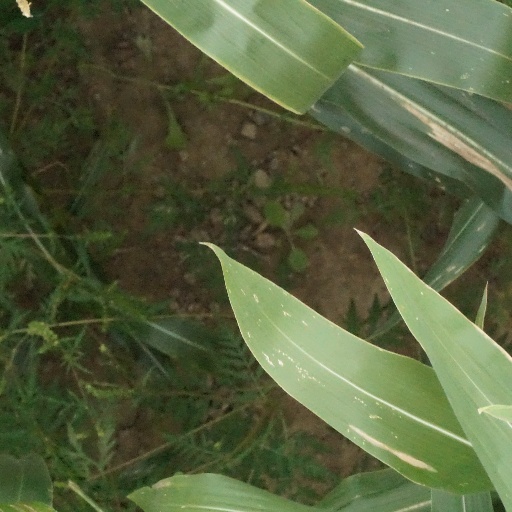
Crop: maize; corn